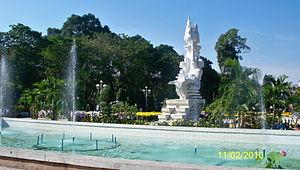
Parc Le Van Tam